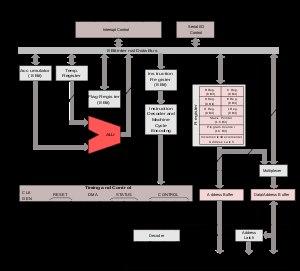
L'Intel 8085 est un microprocesseur 8 bits fabriqué par Intel au milieu des années 1970.